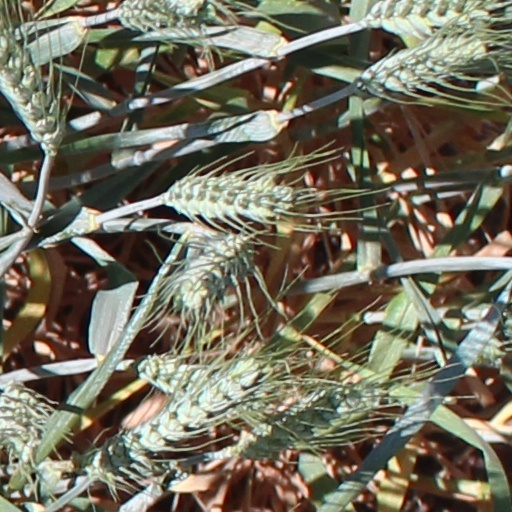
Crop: wheat